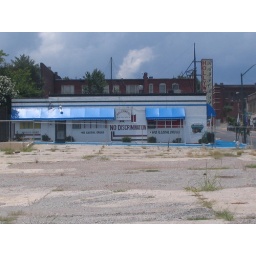
the best bar in memphis. they only serve 40s and there are old leather desk chairs around the bar.